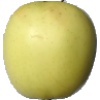
Label: Apple Golden 2